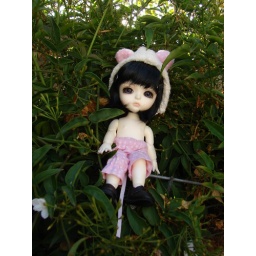
cute bear hat and bloomers made by melissa_an_brown